All England Lawn Tennis and Croquet Club

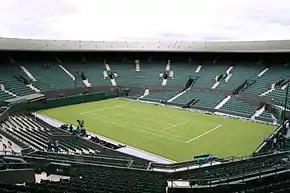
No. 1 Court (before the retractable roof was installed in 2019)

The club currently has 18 tournament grass courts, eight American clay courts, two acrylic courts, and six indoor courts. There are also 22 grass courts at the nearby Aorangi Park, which serve as competitors' practice courts before and during The Championships. The grass courts can be used from May until September. The grass has been cut to 8 mm since 1995, and 100% perennial ryegrass has been used for its strength since 2001 (prior to that, it was 70% perennial rye and 30% creeping red fescue). The courts are renovated in September, using nine tons of grass seed annually.